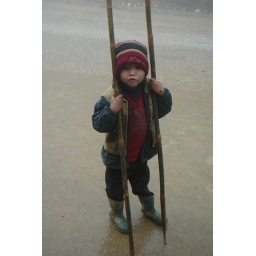
A young boy sells walking poles to visitors in the mountains of Northern Vietnam.